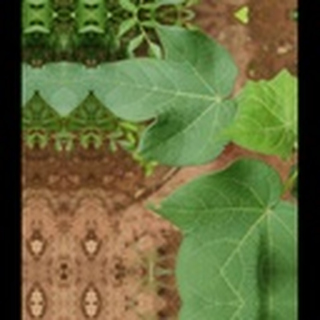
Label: healthy_cotton